COVID-19 pandemic in Israel

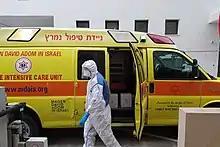
Magen David Adom worker dressed in protective gear walks beside a mobile intensive care unit in Tel Aviv

The COVID-19 pandemic in Israel is part of the worldwide pandemic of coronavirus disease 2019 caused by severe acute respiratory syndrome coronavirus 2. The first case in Israel was confirmed on 21 February 2020, when a female citizen tested positive for COVID-19 at the Sheba Medical Center after return from quarantine on the "Diamond Princess" ship in Japan. As a result, a 14-day home isolation rule was instituted for anyone who had visited South Korea or Japan, and a ban was placed on non-residents and non-citizens who were in South Korea for 14 days before their arrival.